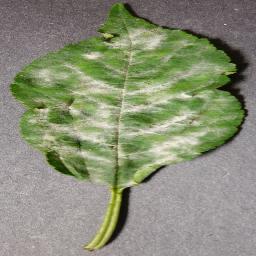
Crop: cherry
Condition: (including_sour)_powdery_mildew